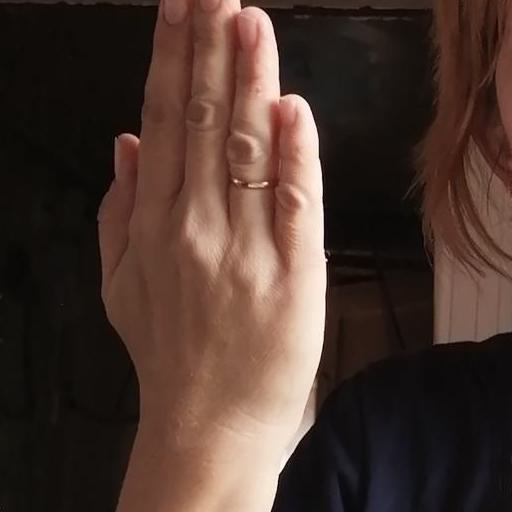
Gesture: stop_inverted